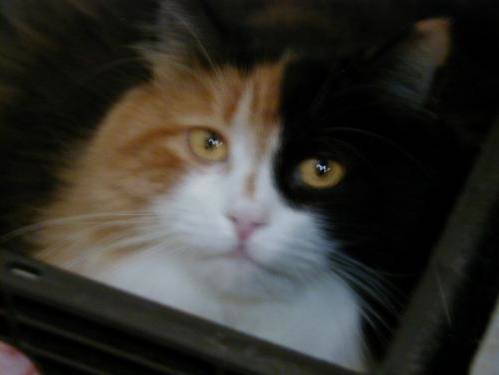
Label: cat